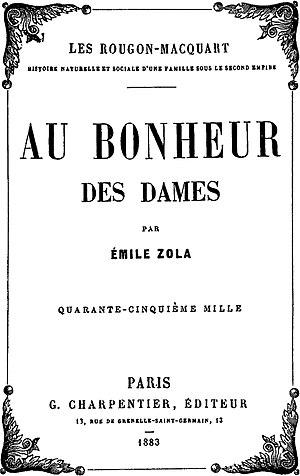
Au Bonheur des Dames est un roman d’Émile Zola publié en 1883, prépublié dès décembre 1882 dans Gil Blas, onzième volume de la suite romanesque Les Rougon-Macquart. À travers une histoire sentimentale, le roman entraîne le lecteur dans le monde des grands magasins, l’une des innovations du Second Empire.